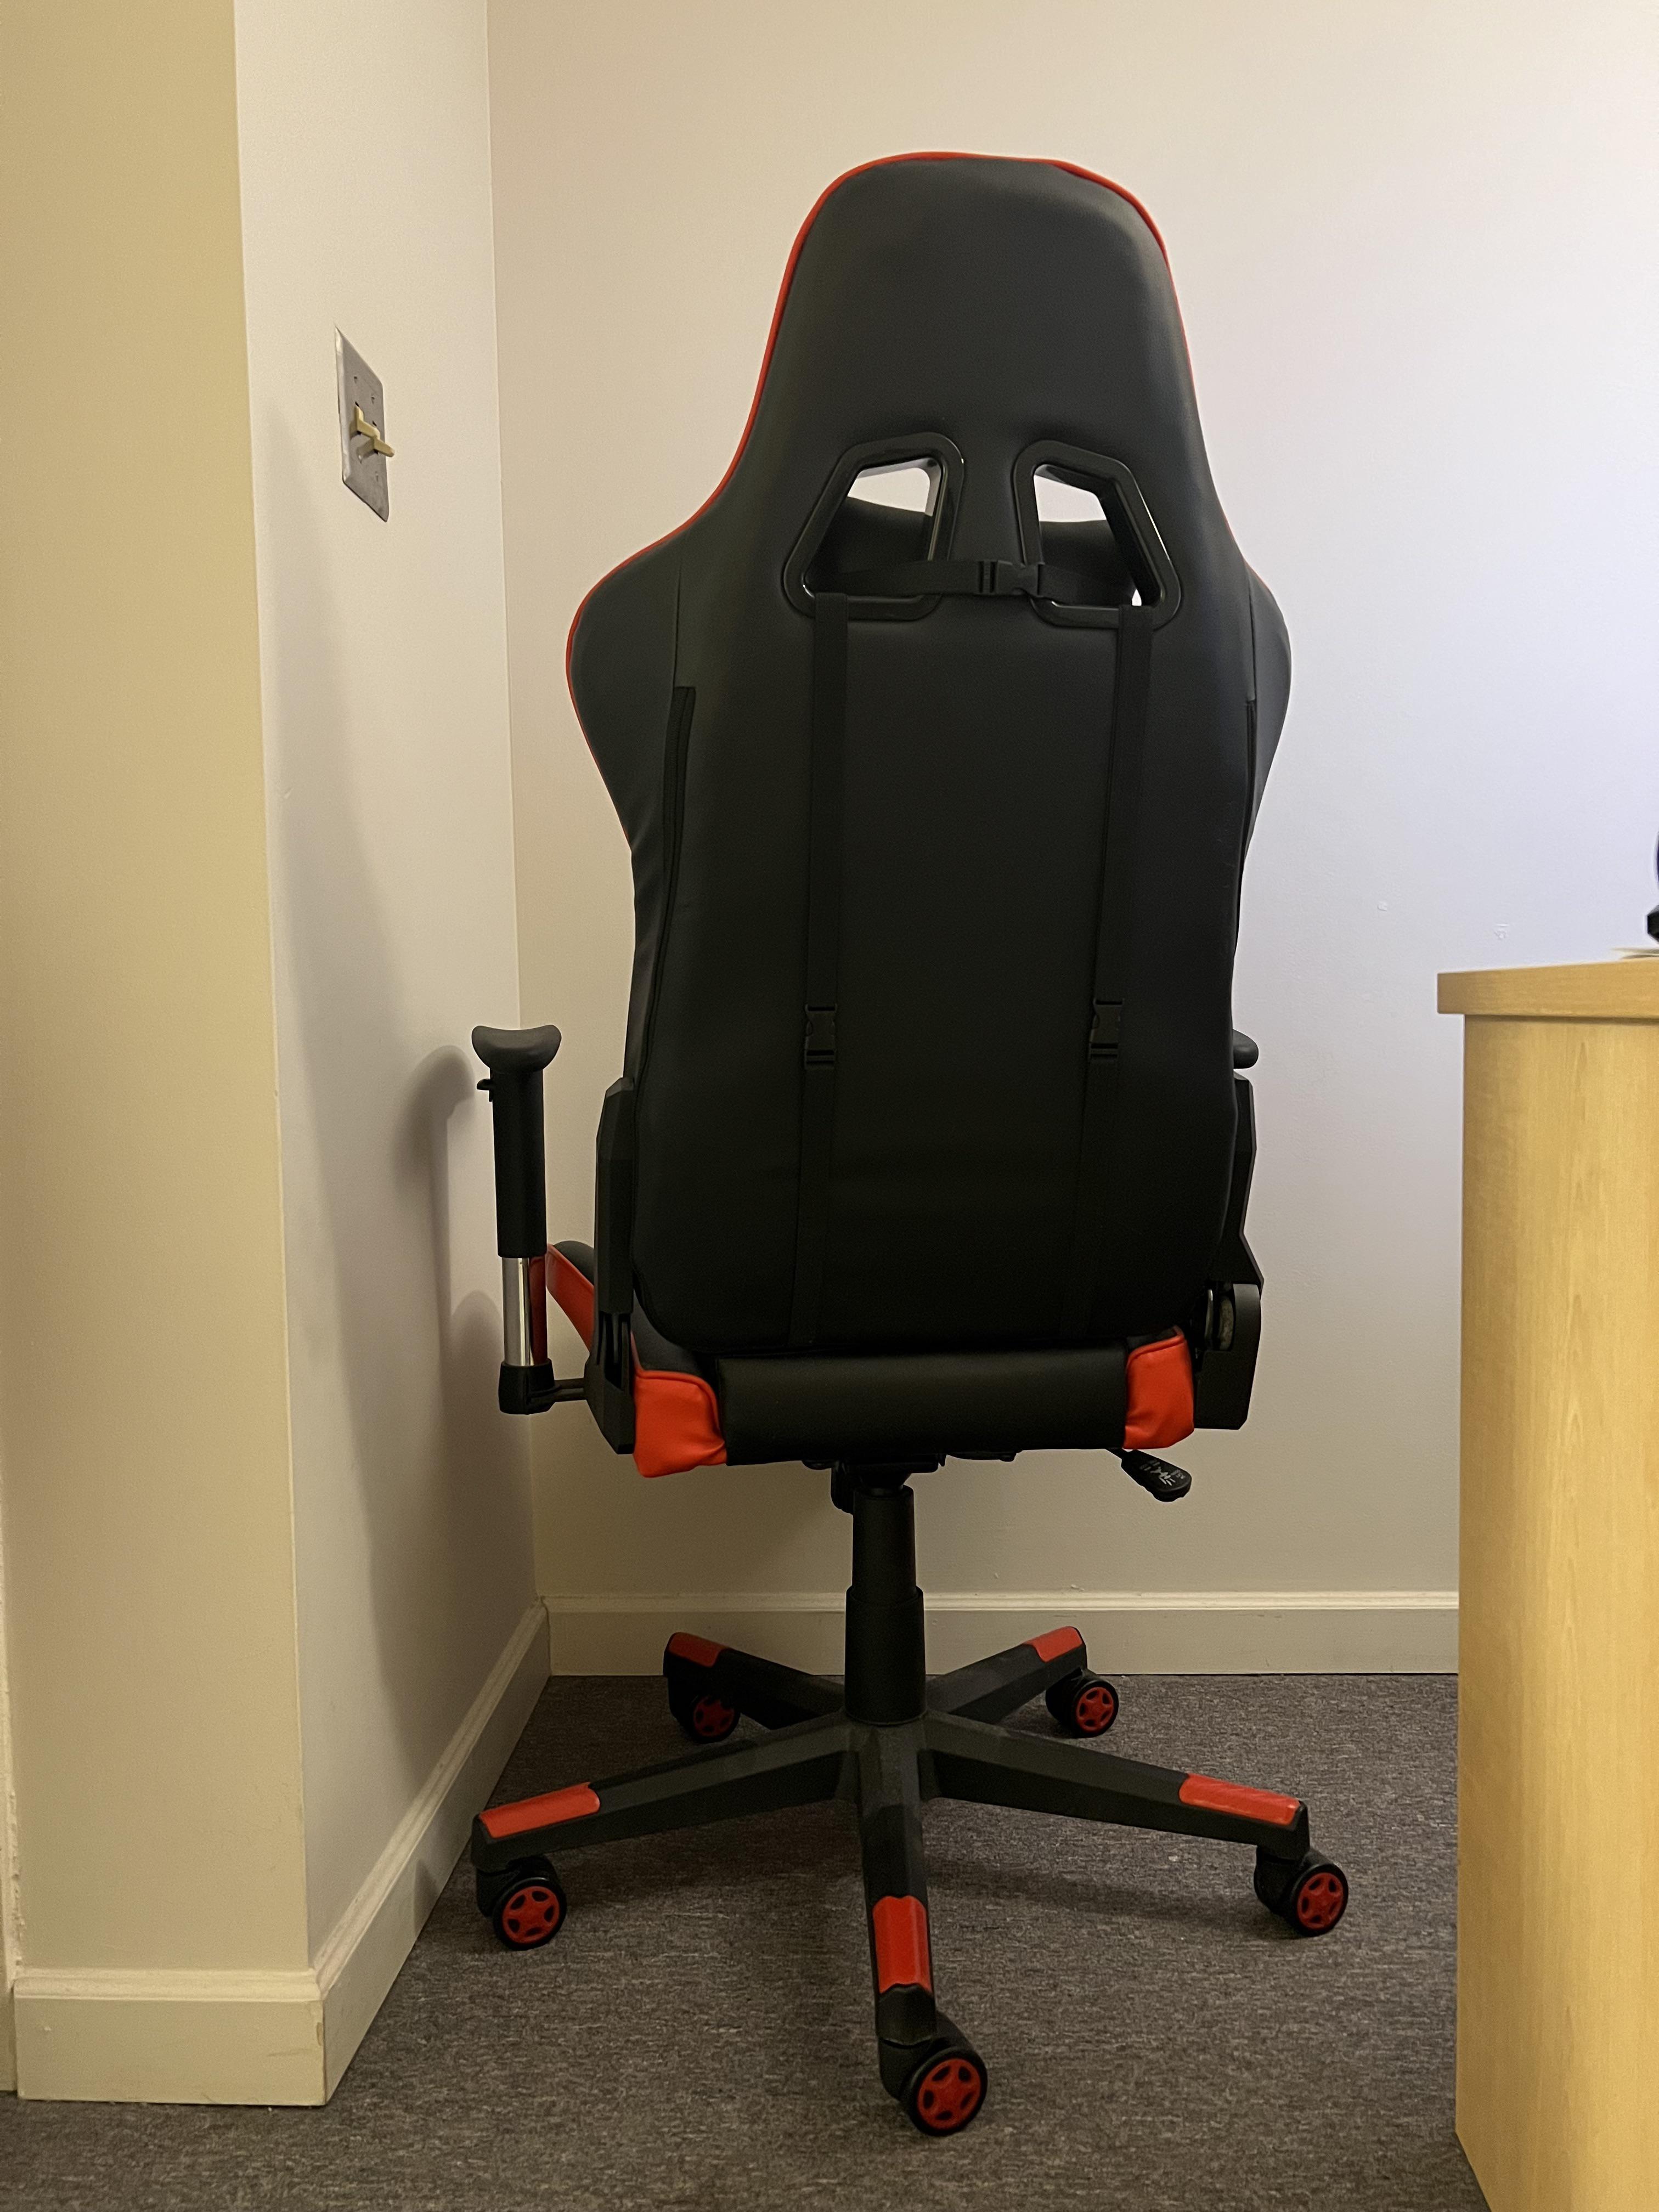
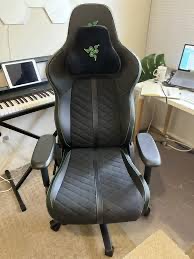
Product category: items_chair
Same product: no